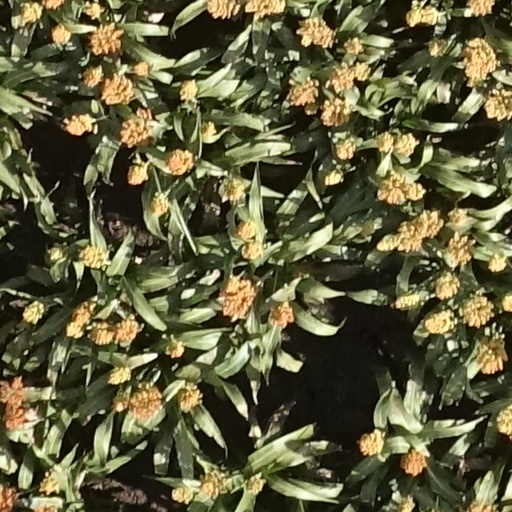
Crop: sorghum